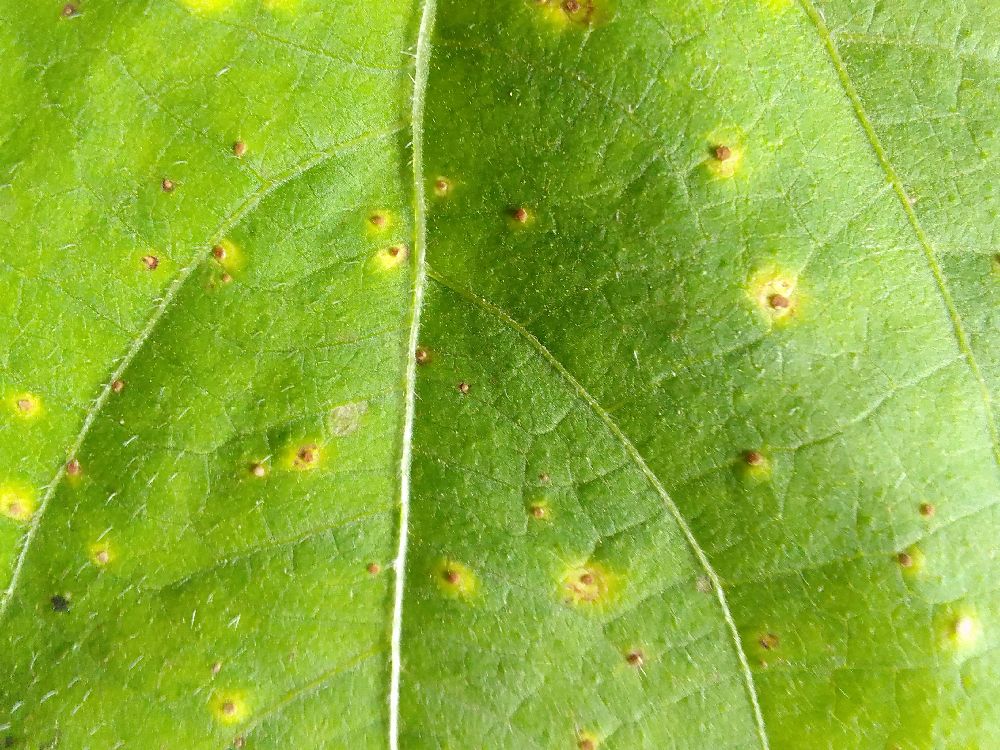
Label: rust